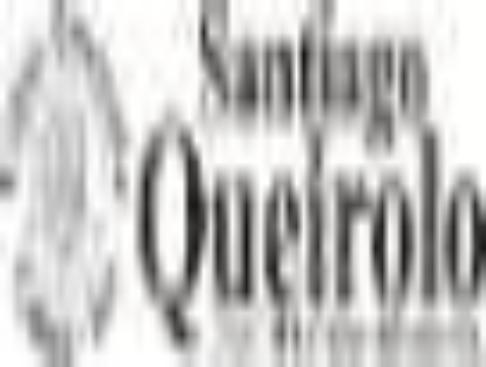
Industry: Food